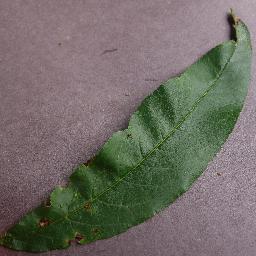
Label: Peach___Bacterial_spot